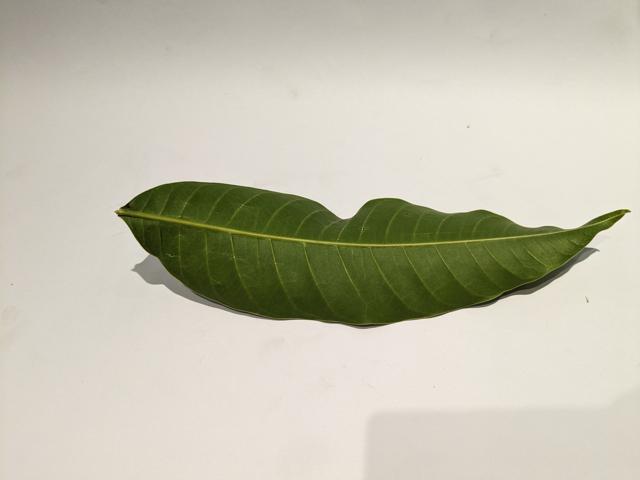
Mango leaf variety: Haribhanga